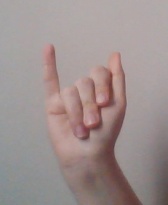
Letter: meem